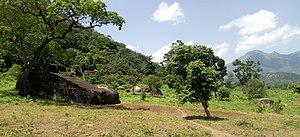
La ville de Poli est au creux des montagnes comme celle ci
Poli est une commune et ville du Cameroun située dans la région du Nord et chef-lieu du département du Faro. Les autochtones ou les peuples du milieu sont les peuples dits dowayo. Ils parlent la langue dooyaayo, langue Niger-Congo, Adamawa-Oubangienne et Sama-Duru.